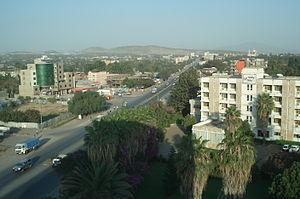
Adama ou Nazret est la troisième ville d'Éthiopie par sa population.